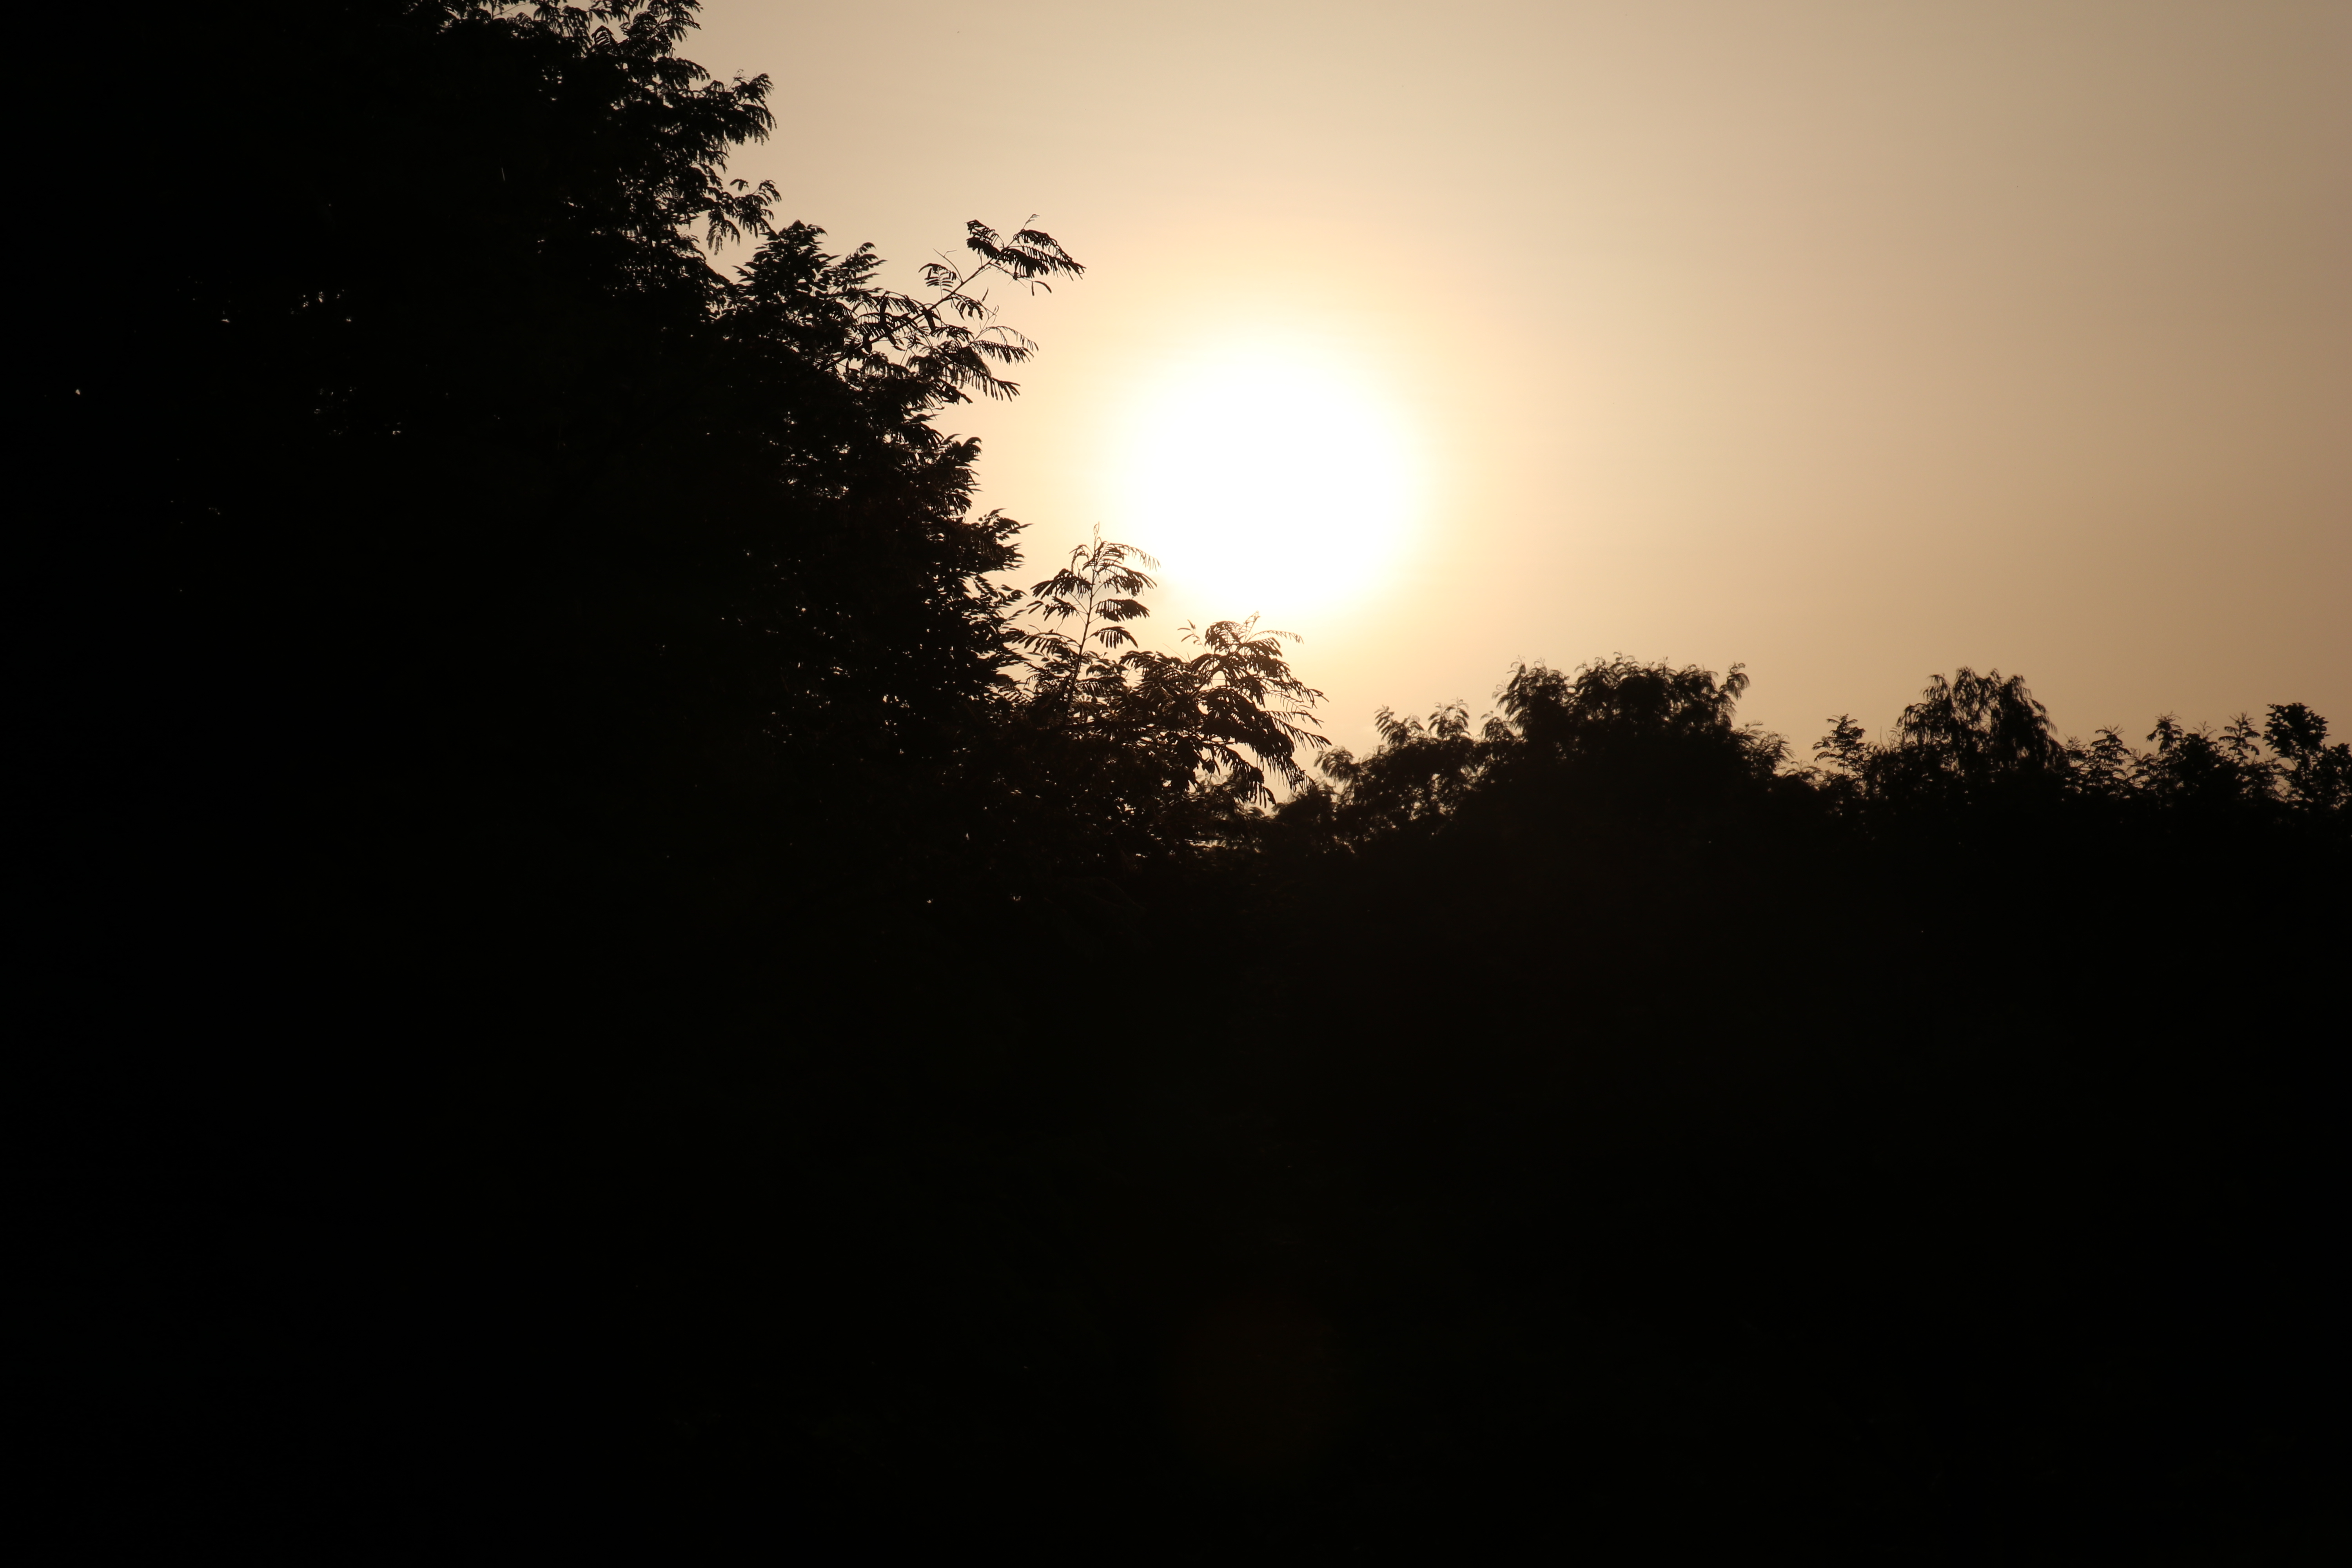
sunrise, sky, sun, tree, atmosphere, astronomical object, morning, sunlight, sunset, evening, darkness, dawn, dusk, horizon